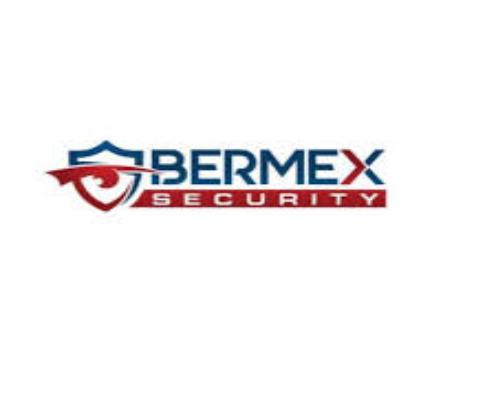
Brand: bermex
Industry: Necessities